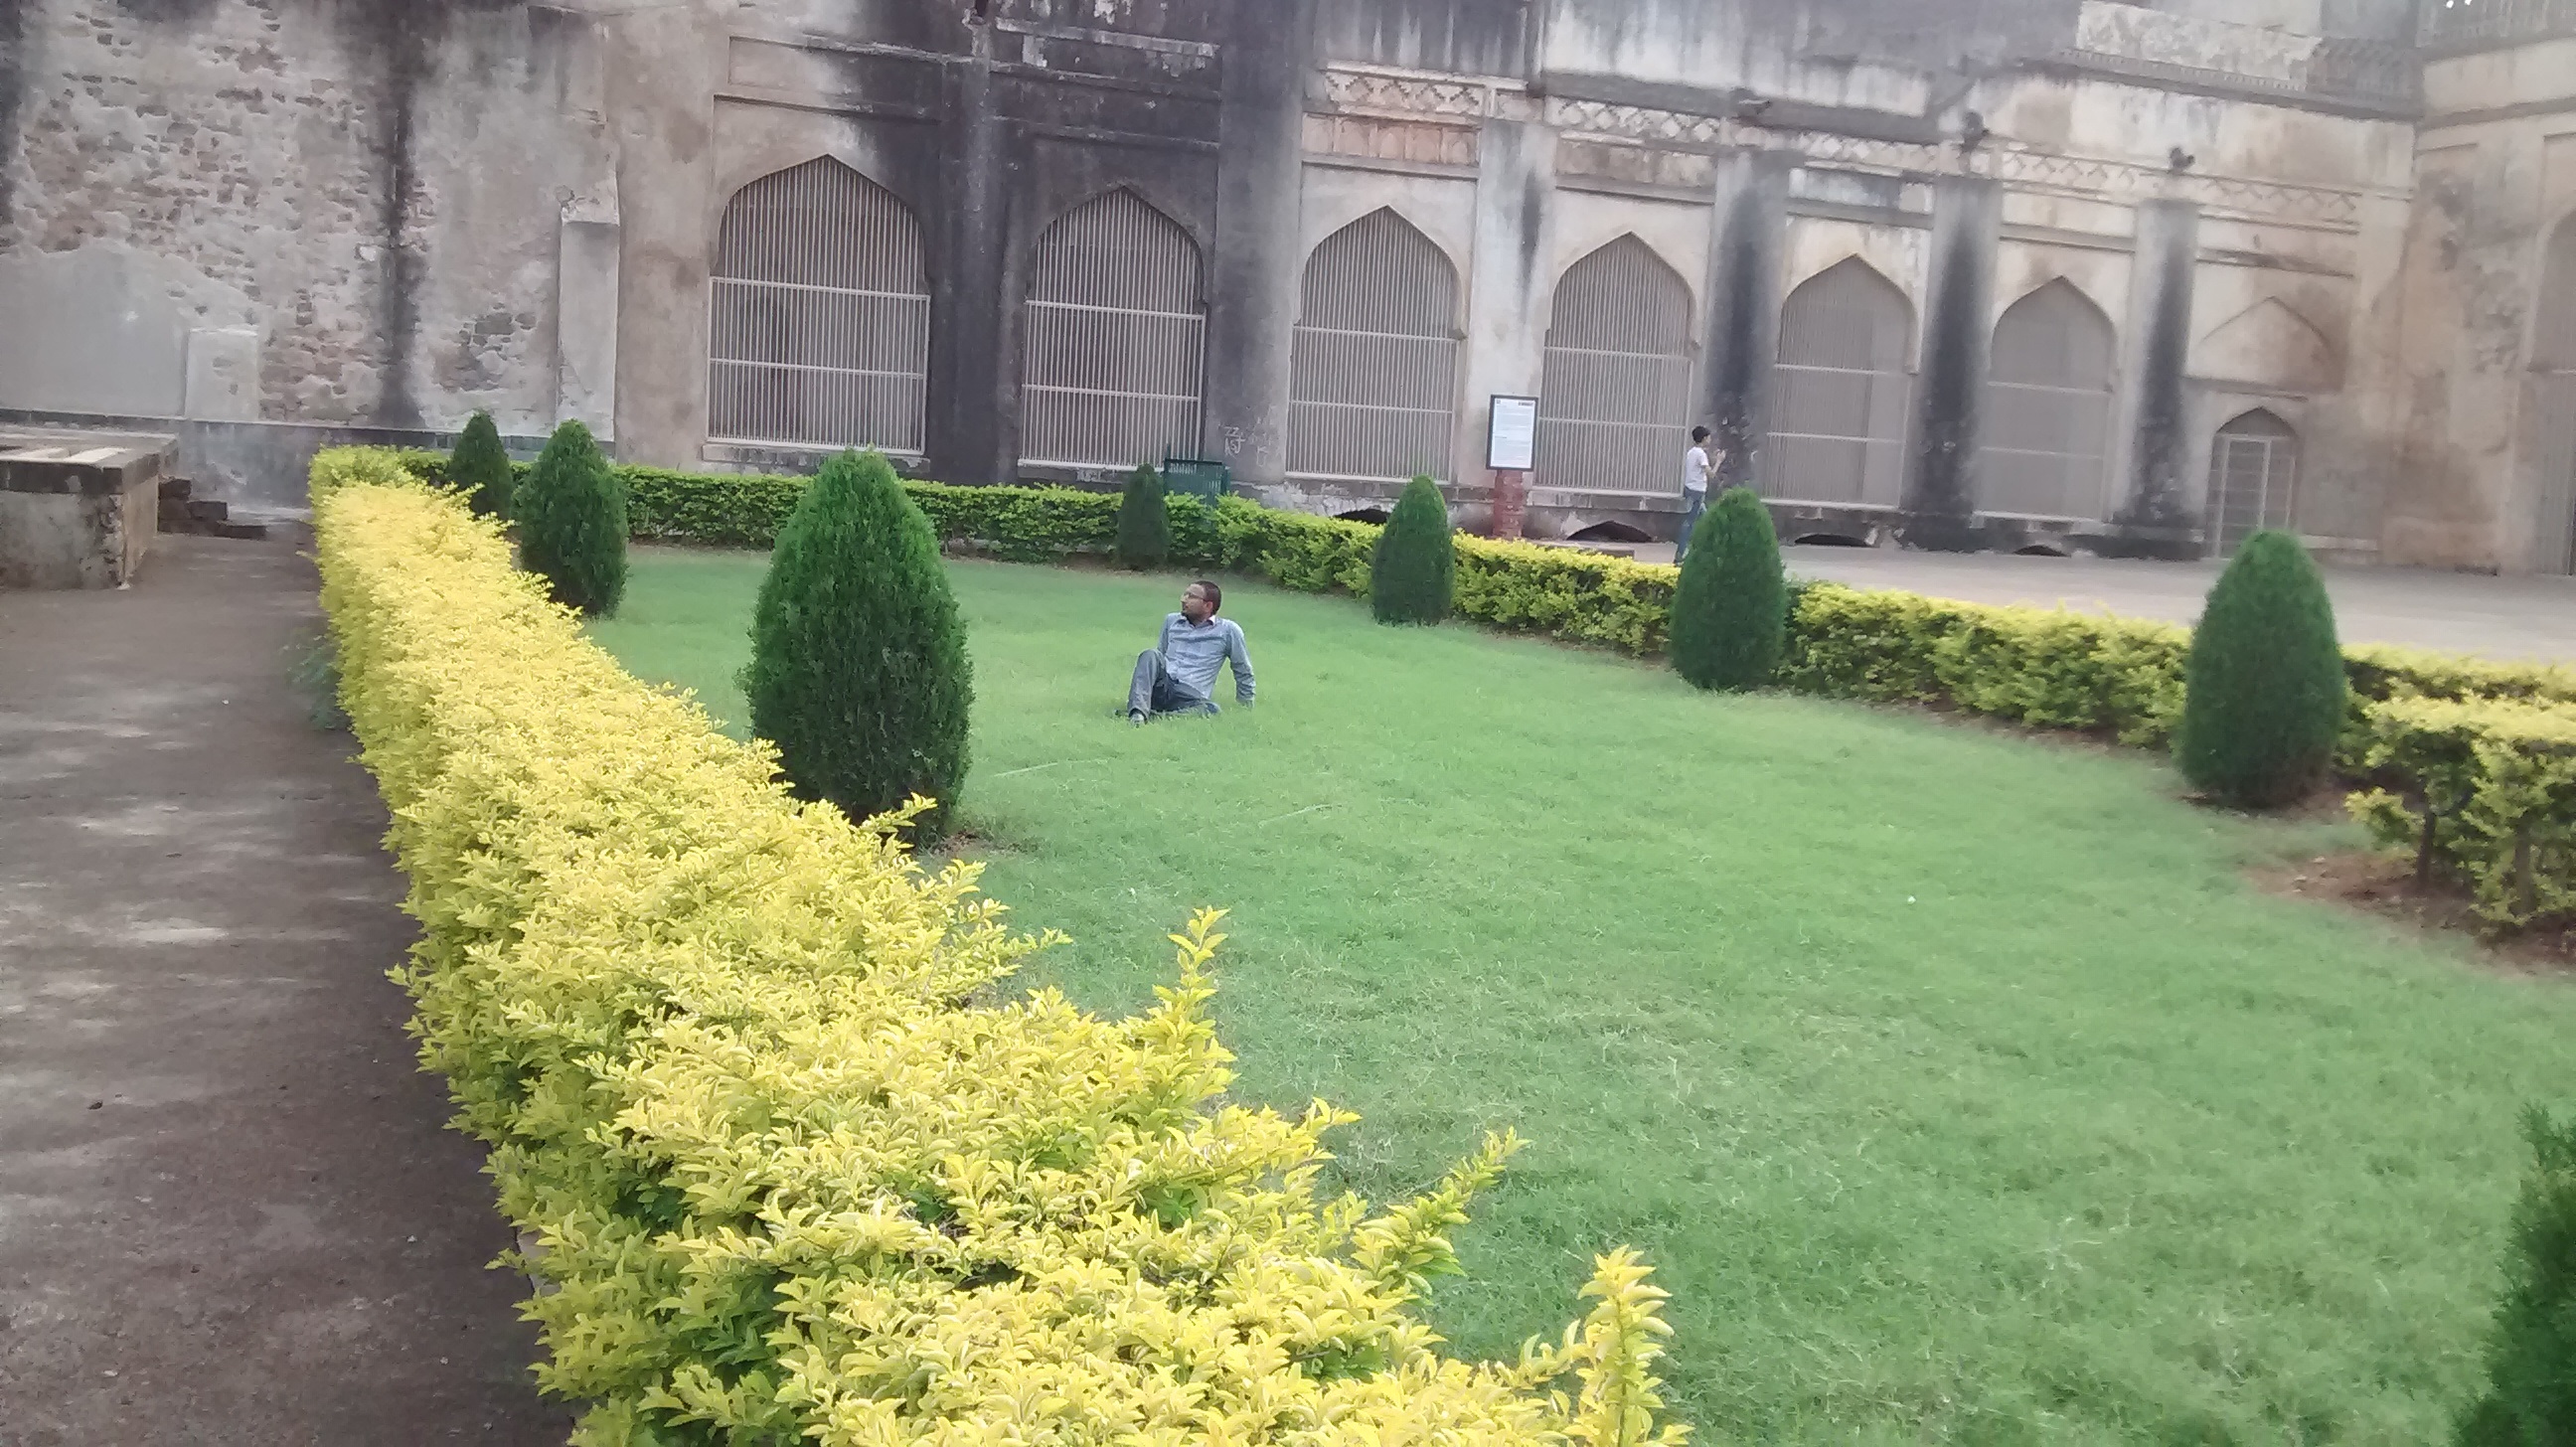
grass, lawn, flower, backyard, garden, courtyard, shrub, estate, yard